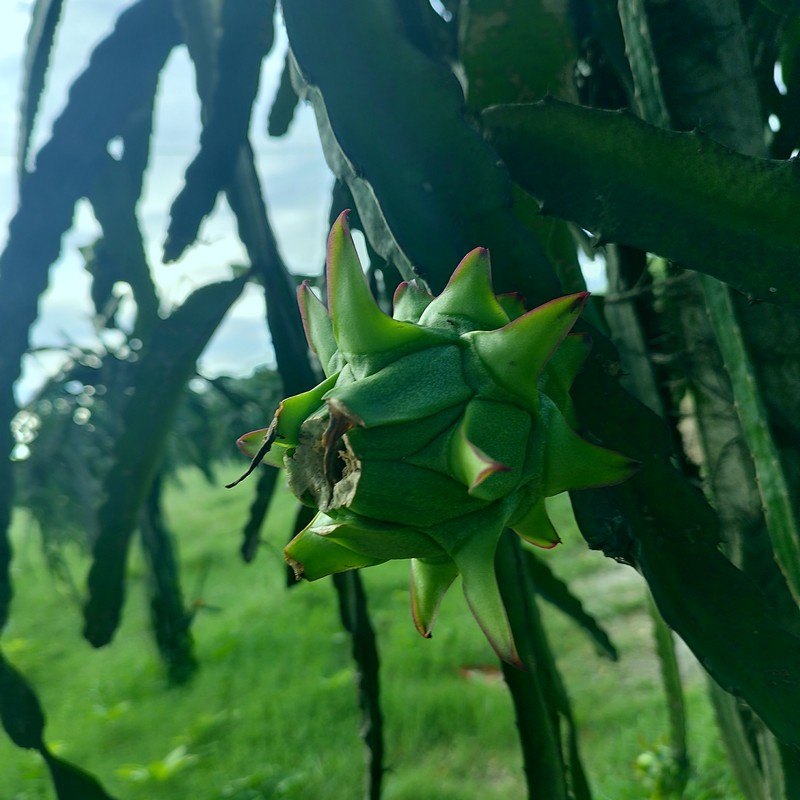
Label: Immature Dragon Fruit